Belarus–Ukraine border

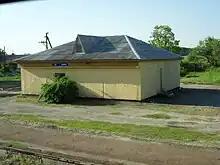
Iolcha train station

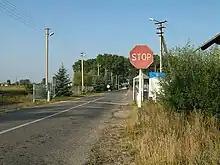
Pishcha border crossing

Chernihiv–Ovruch railway is used by Ukrzaliznytsia only. The railway passes through a number of stations on Belarusian territory, most of which are abandoned, except for that of Iolcha. Iolcha station is leased by the government of Ukraine and operated by Ukrainian personnel, while the border services (such as customs) are conducted by the Belarusian authorities. Border services on Ukrainian territory are also conducted at Semykhody station, Vyshhorod Raion (near Pripyat) and Nedanchychi, Chernihiv Raion (near Slavutych). The portion of the line between Semykhody and Ovruch has been suspended indefinitely and is not currently being utilised.